Siva Rama Raju

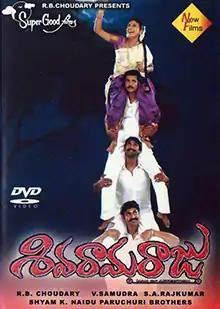
DVD cover

Siva Rama Raju is a 2002 Indian Telugu-language action drama film, produced by R. B. Choudary under Super Good Films and directed by V. Samudra. It stars Nandamuri Harikrishna, Jagapathi Babu, Venkat, Sivaji, Monica and music composed by S. A. Rajkumar. The film was a remake of the Tamil film "Samudhiram" (2000), with flashback sub-plot borrowed from another Tamil film "Simmarasi" (1998) - a pattern later followed in the 2014 Kannada remake of this film "Paramashiva".